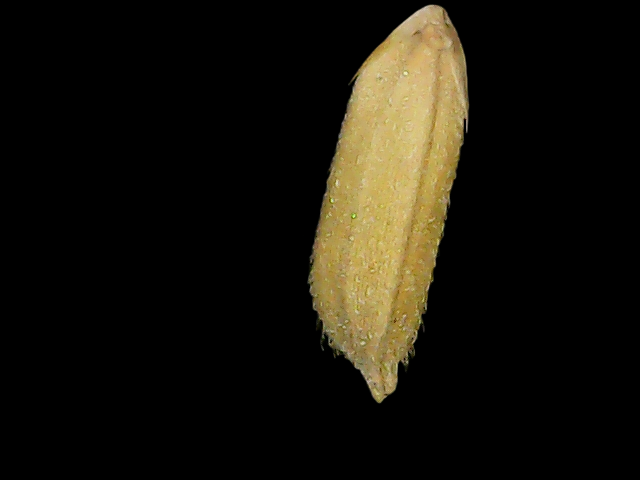
Rice variety: Binadhan17